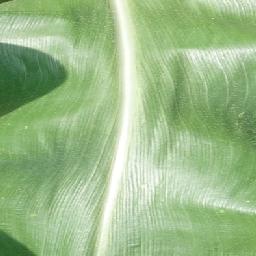
Label: Corn___healthy